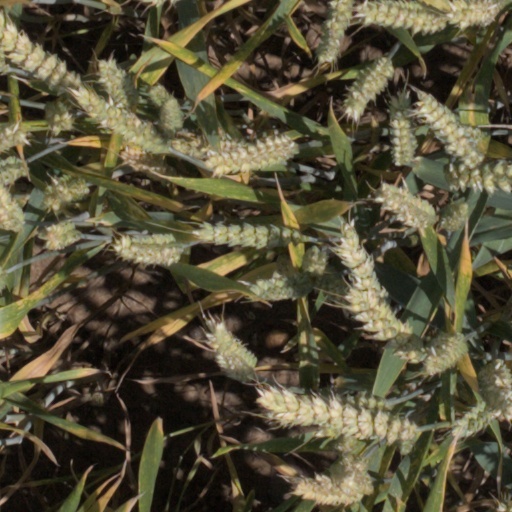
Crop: wheat